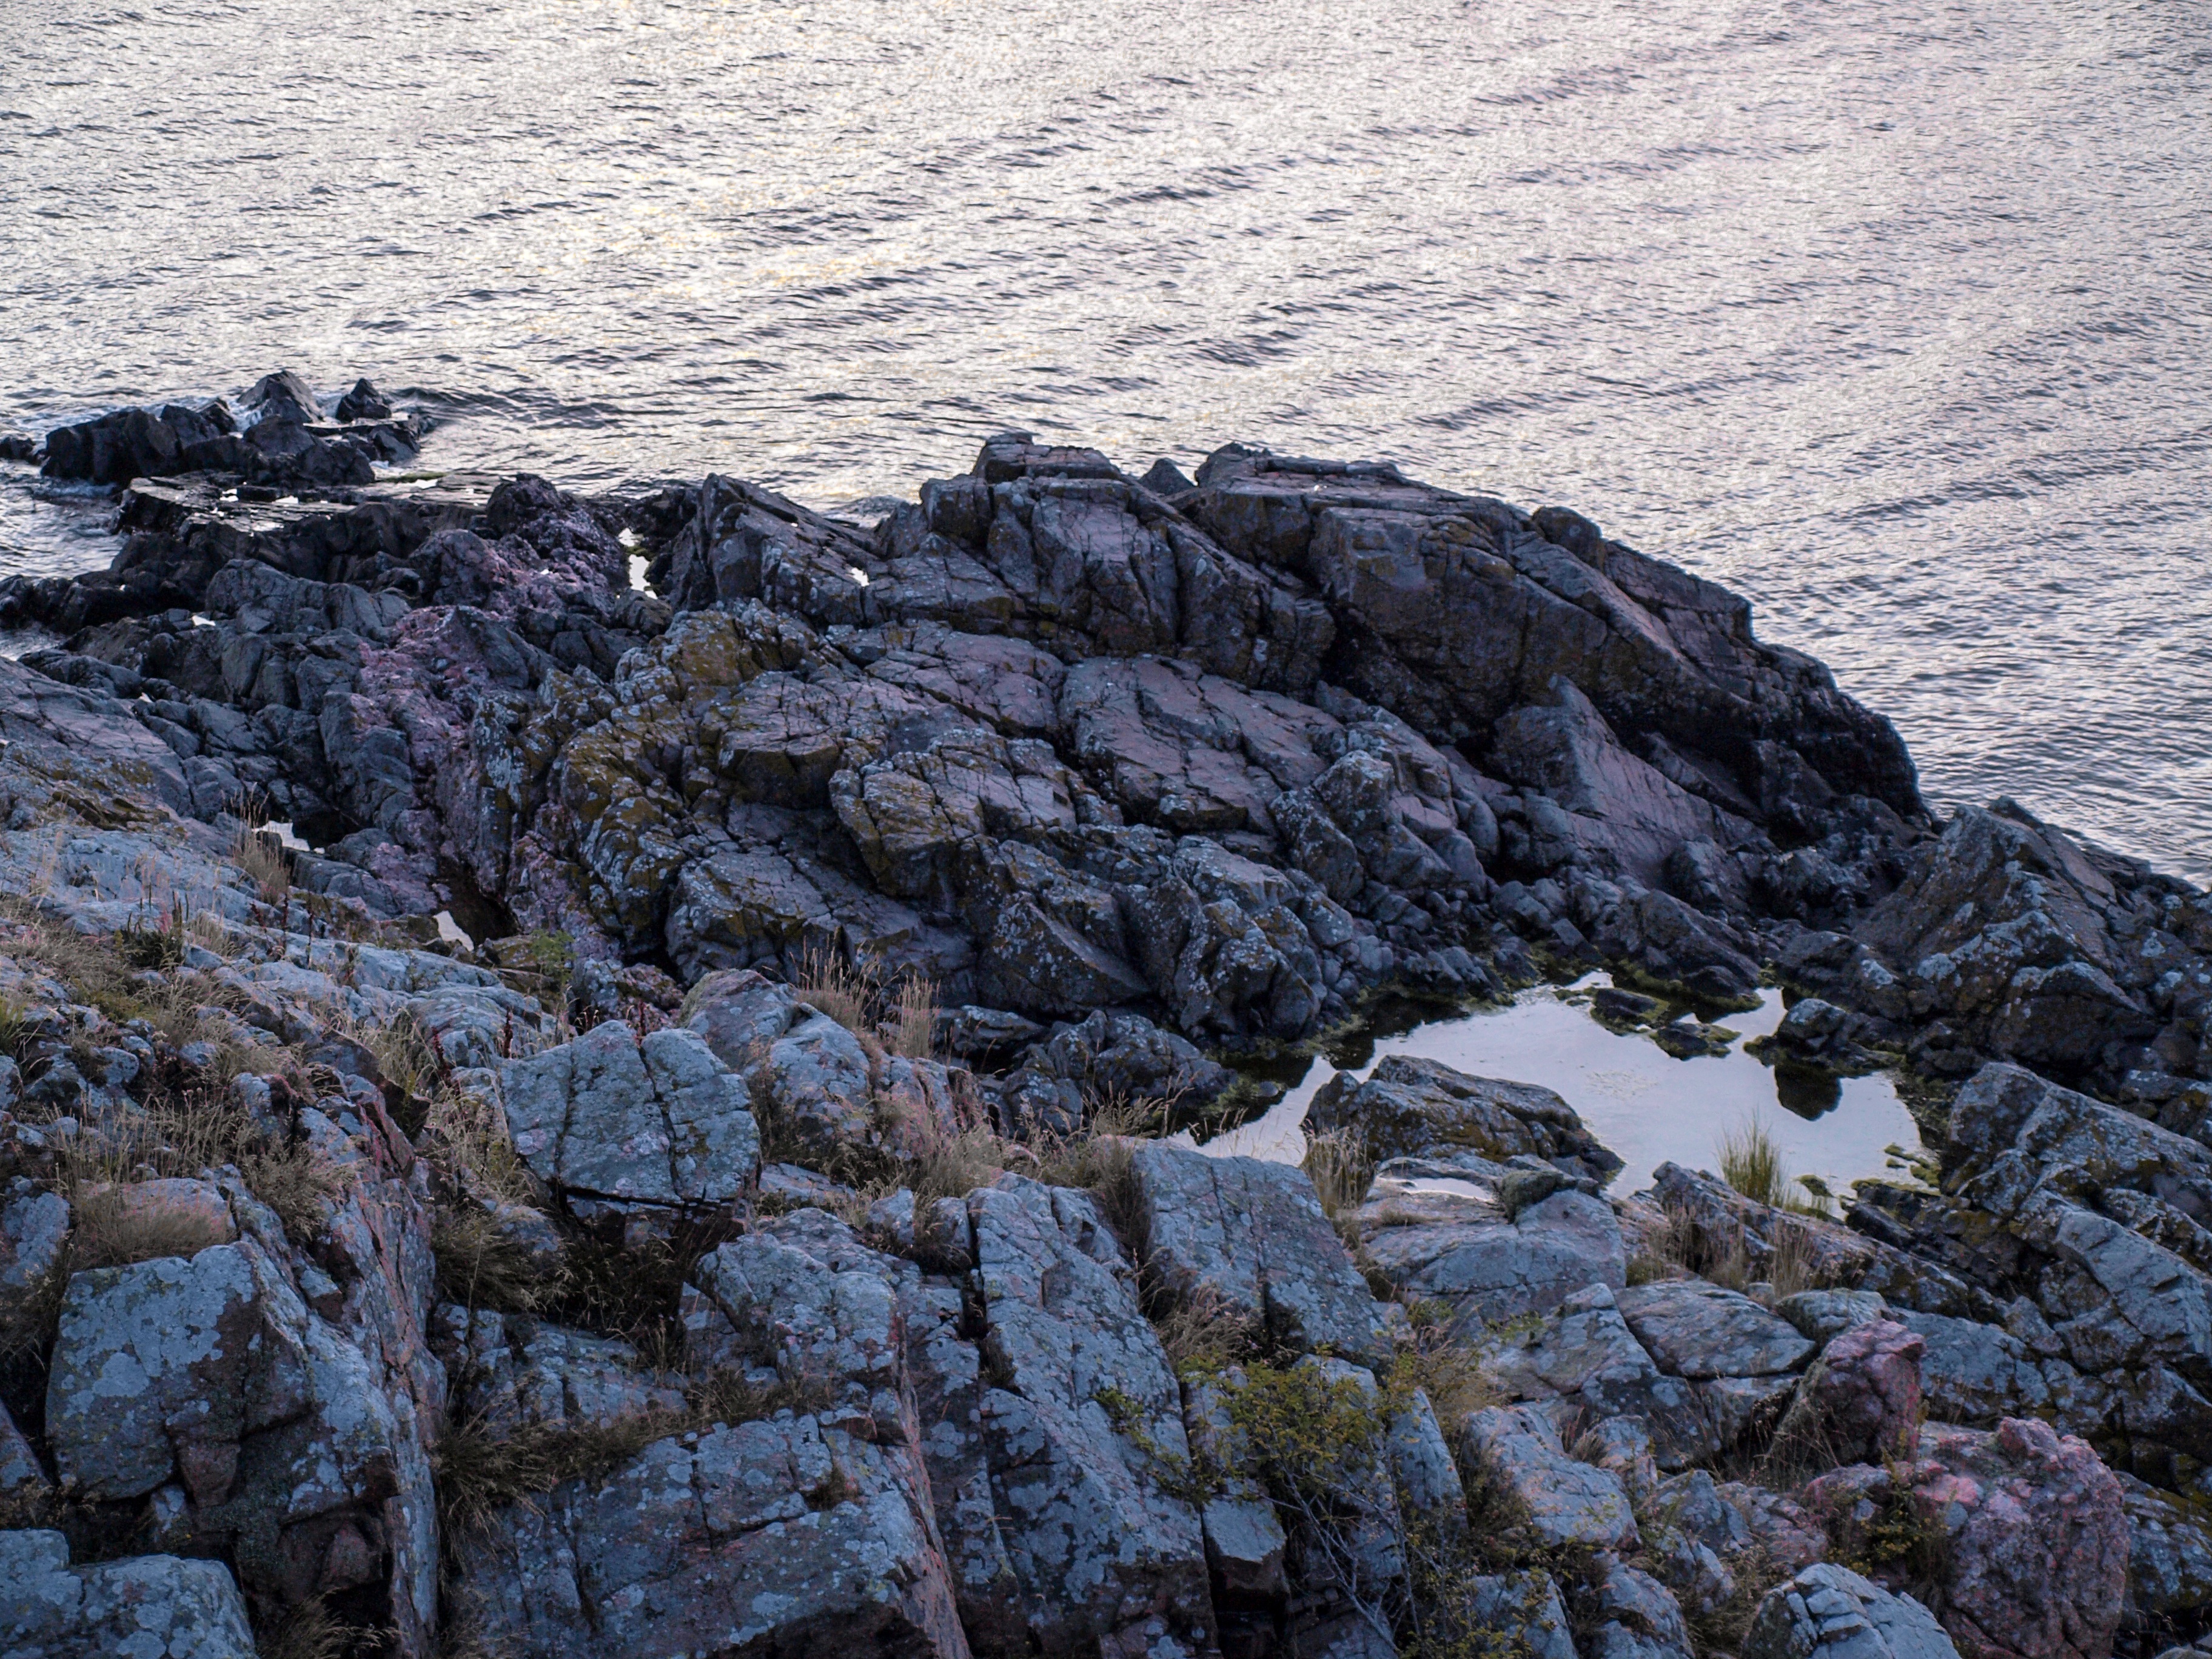
landscape, sea, coast, water, nature, rock, ocean, wilderness, mountain, snow, winter, shore, wave, dawn, mountain range, cliff, blue, terrain, material, ridge, summit, geology, denmark, mood, rocky coast, baltic sea, landform, geographical feature, mountainous landforms, geological phenomenon